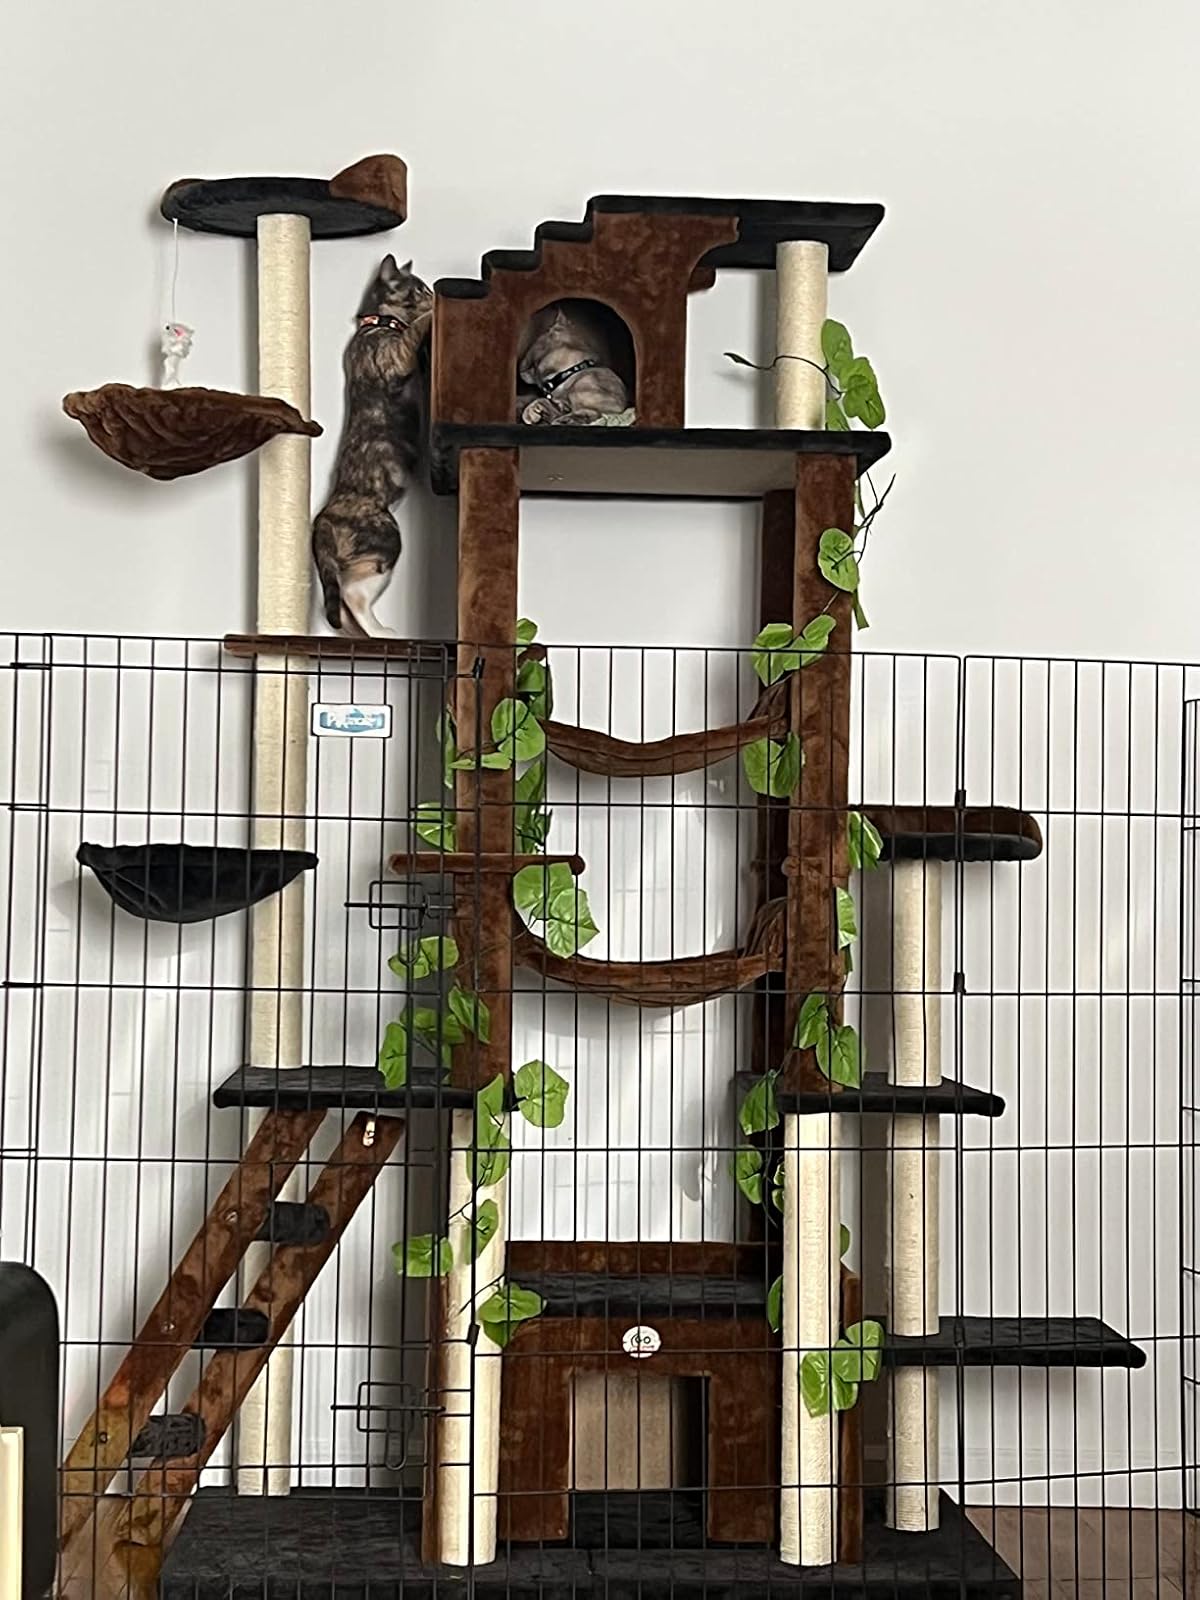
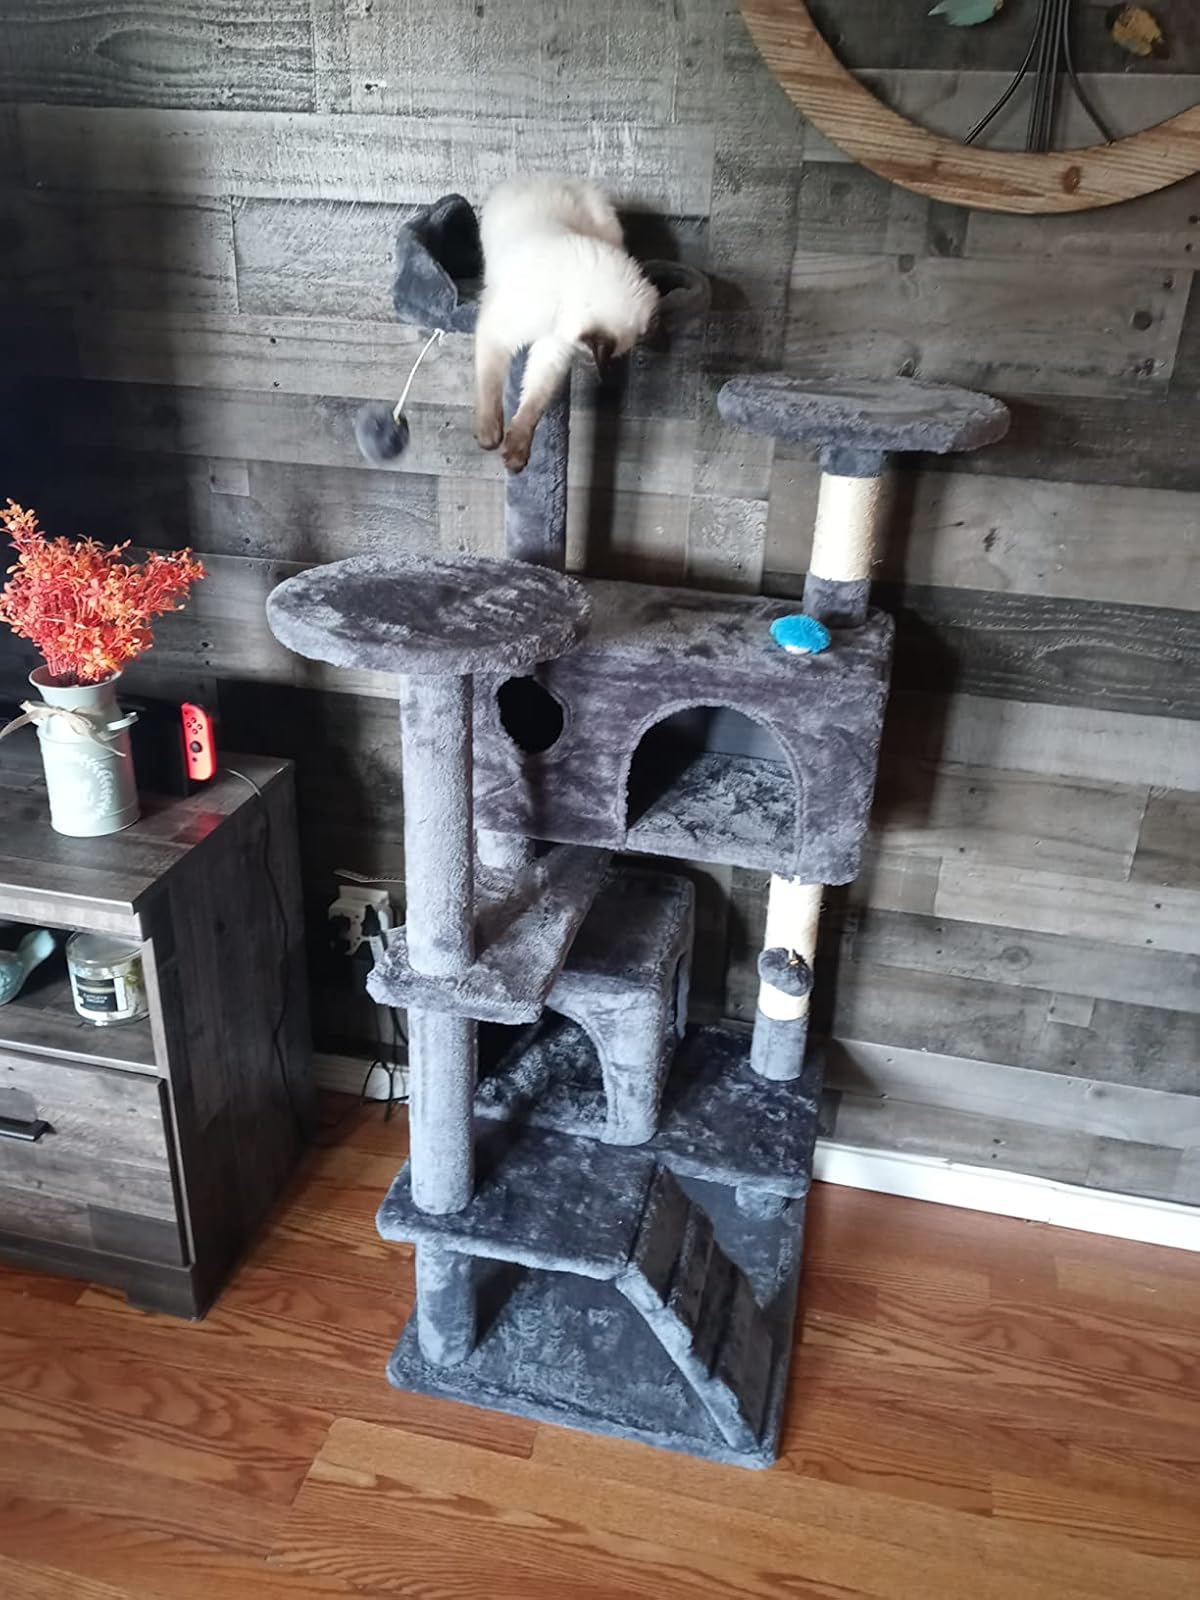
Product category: items_cat tree
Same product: no